Julian Borger

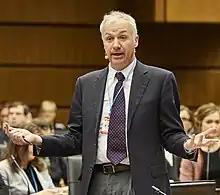
Borger in 2016

Julian Borger is an English journalist and non-fiction writer. He is the world affairs editor at "The Guardian".